Wearwell

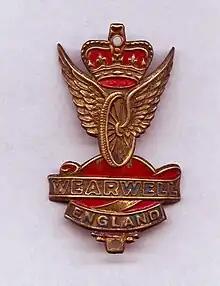
The Wearwell Cycle Company crest

By 1929 a full range of cycles was offered including tradesmen's cycles, juvenile cycles, scooters, and the distinctive 'Duplex'. In 1931 the company showed the new 'Schneider' sports machine at Olympia, and a cheaper version called the 'Wanderer'.